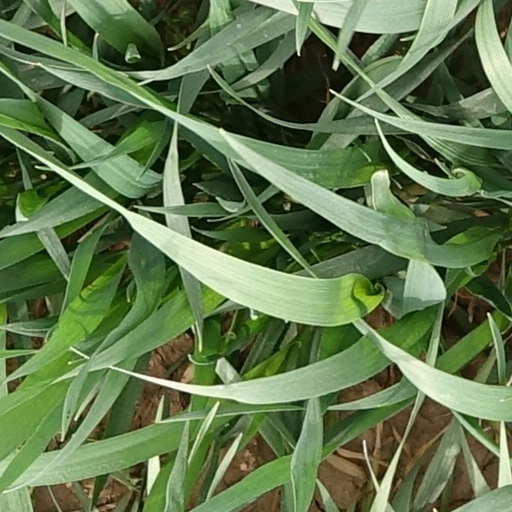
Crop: wheat